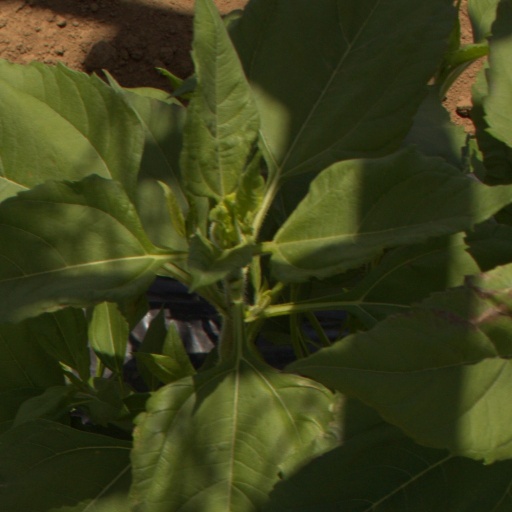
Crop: Jerusalem artichoke